José Ramón Cossío

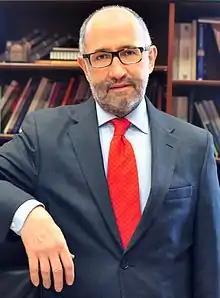
Portrait of José Ramón Cossío

José Ramón Cossío Díaz (born 26 December 1960) is a Mexican jurist and Associate Justice "(ministro)" of the Supreme Court of Justice of the Nation.